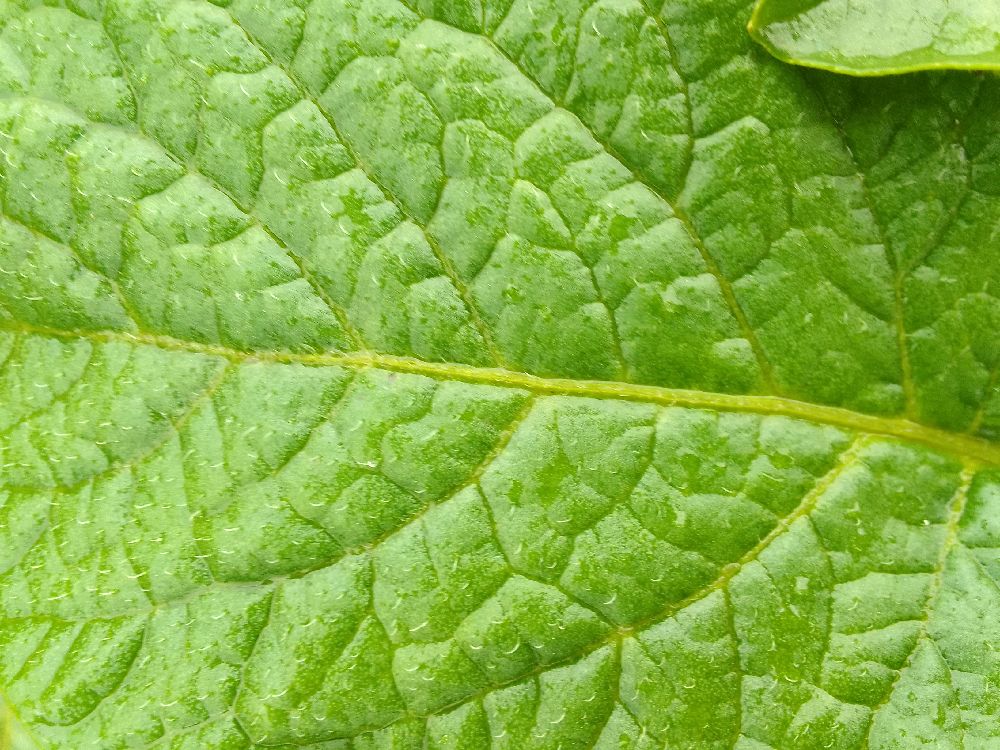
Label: Healthy